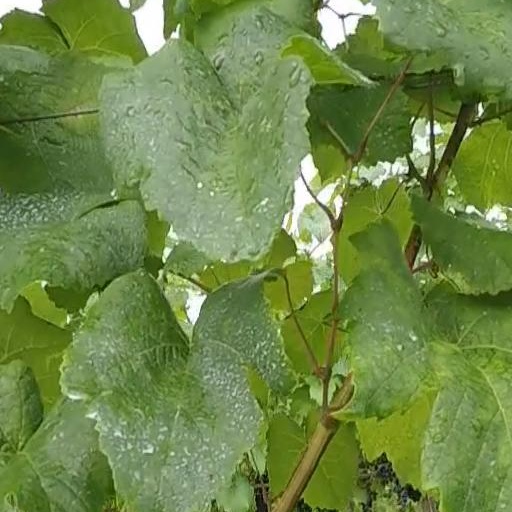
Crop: grape